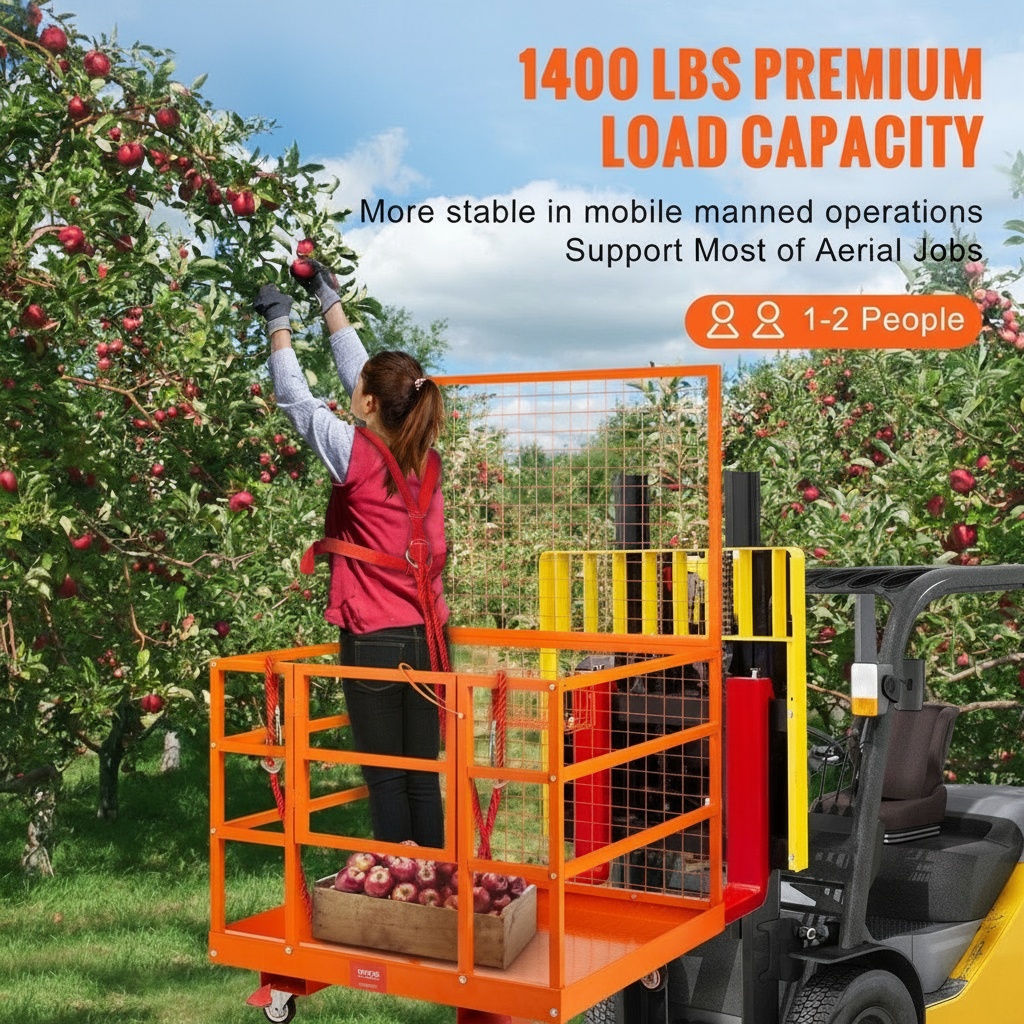
VEVOR Forklift Safety Cage Work Platform 43X45in 1400lbs W  Wheels For Aerial
Brand: Jivanya.us
Category: Business & Industrial > Material Handling > Lifts & Hoists > Personnel Lifts > Vertical Mast Lifts